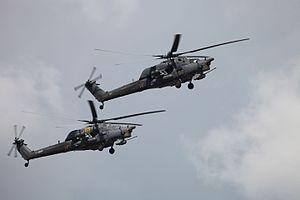
La Force aérienne russe, ou BBC en russe, est la force aérienne de la Fédération de Russie et auparavant de l'Union soviétique.